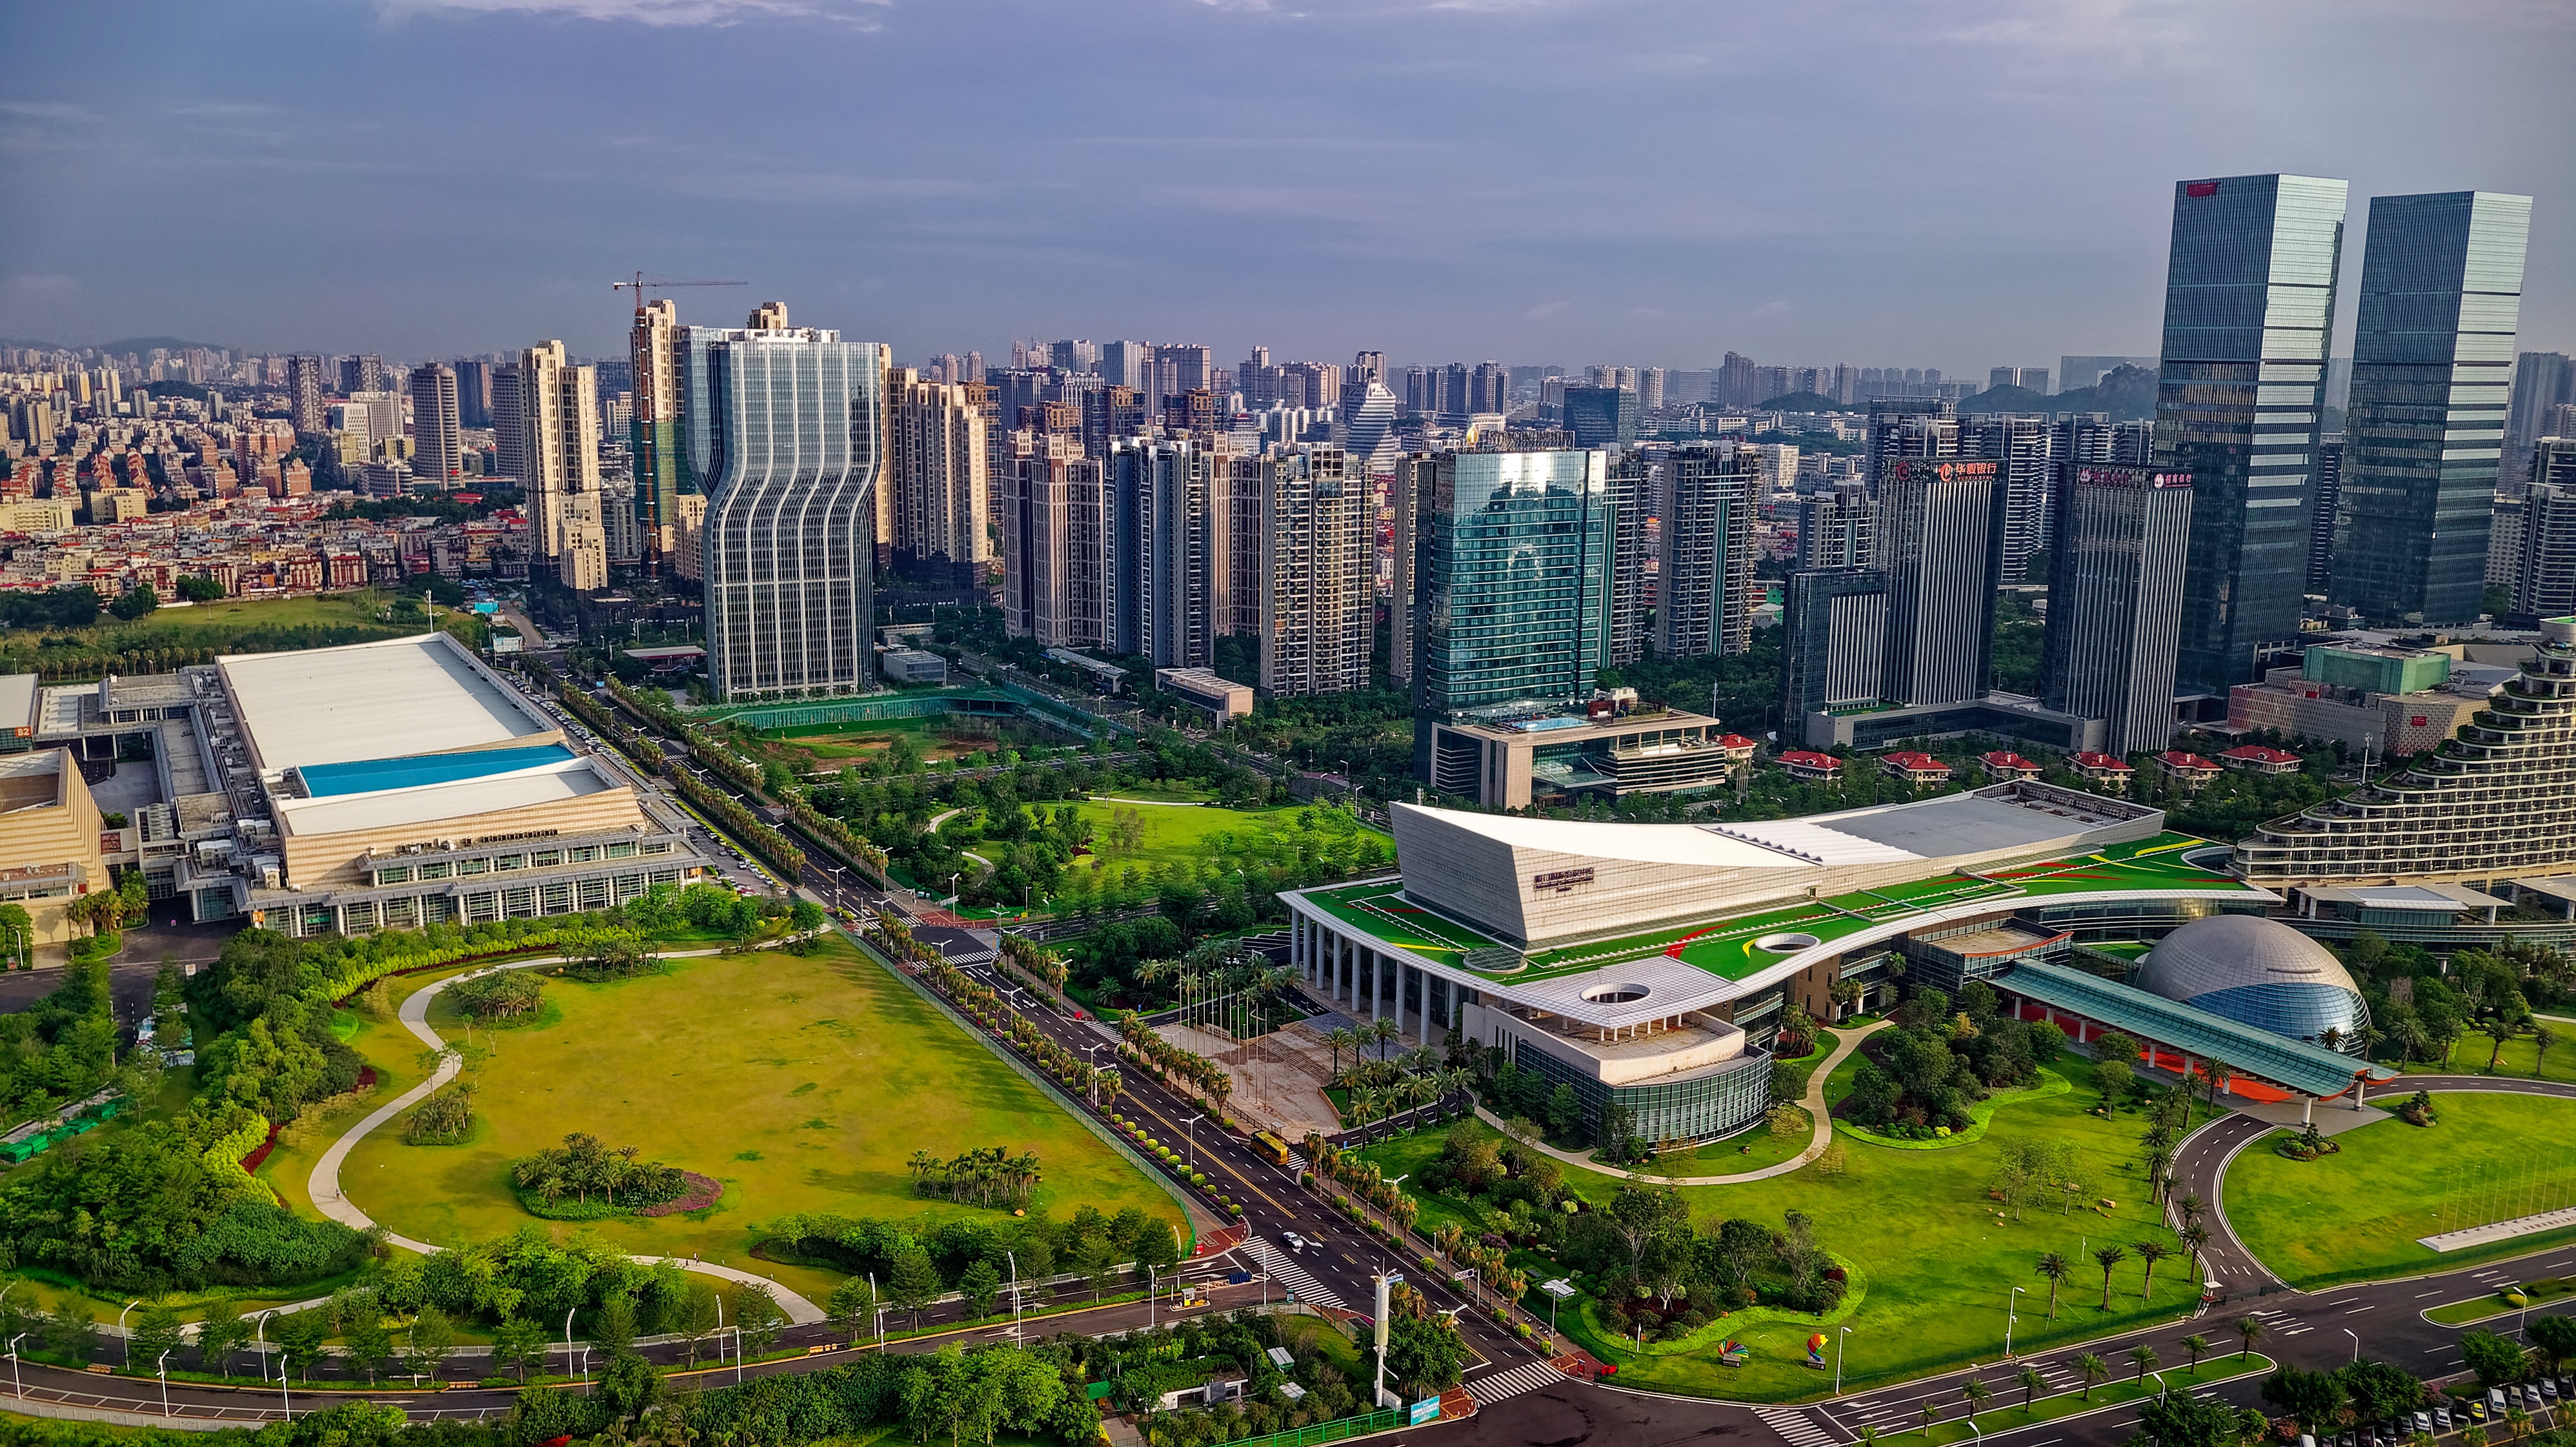
metropolitan area, urban area, cityscape, city, skyline, bird's eye view, metropolis, human settlement, tower block, aerial photography, skyscraper, urban design, daytime, landmark, mixed use, downtown, condominium, building, real estate, commercial building, landscape, residential area, architecture, infrastructure, road, sky, highway, neighbourhood, corporate headquarters, freeway, tourism, photography, junction, suburb, apartment